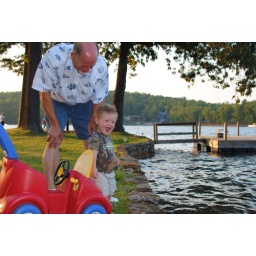
Grandpa filled his car with rocks to throw in the lake...this was so much fun to him!